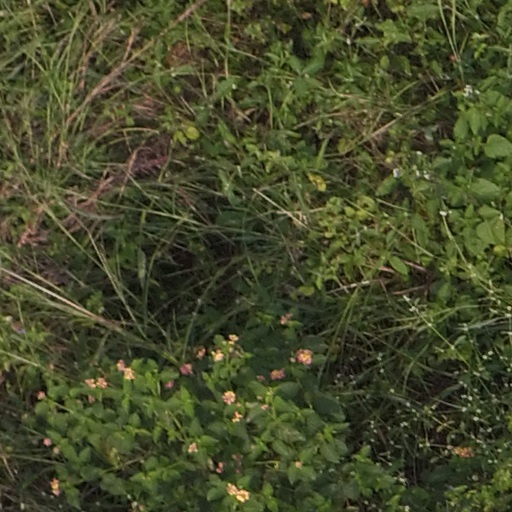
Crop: maize; corn